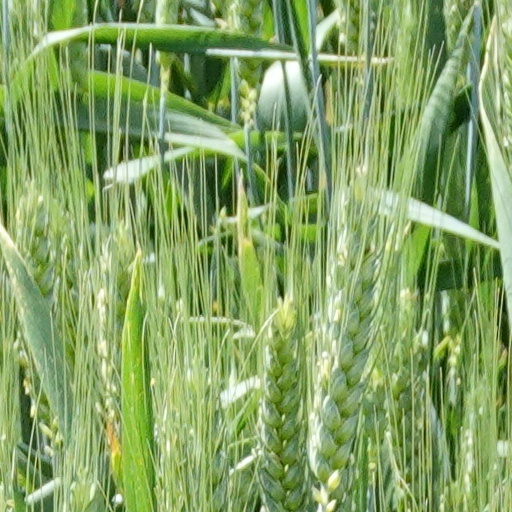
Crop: wheat